Tumblehome

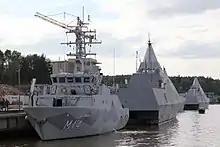
Comparison of conventional hull and the "Visby"-class corvette

Tumblehome has been used in proposals for several modern ship projects. The hull form in combination with choice of materials results in decreased radar reflection, which together with other signature (sound, heat etc.) damping measures makes stealth ships. This faceted appearance is a common application of the principles of stealth aircraft. Most designs feature tumblehome only above deck level; the US Navy's "Zumwalt"-class destroyers demonstrate it above and below the waterline.